South Russian State Polytechnic University

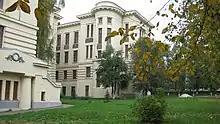
The Faculty of Geology and Oil and Gas Business is located in the House of Invalids.

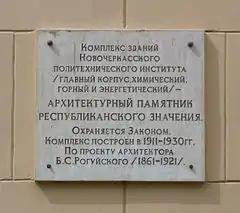
Commemorative plaque on the main building

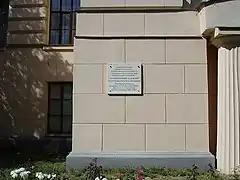
New main board location

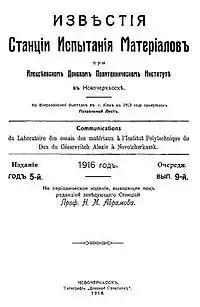
Materials Testing Station News, 1916

Currently, SRSPU (NPI) has more than 28 memorial plaques on buildings and in subdivisions, including eight at its different departments.